World Community Grid

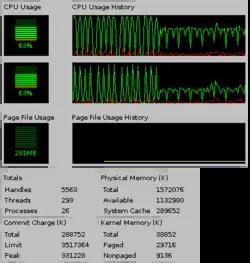
The picture shows particular two CPU usage history (under Hyper-threading) when BOINC client software is processing two tasks on each CPU under Microsoft Windows XP SP2. CPU usage history indicates almost 0% to 100% swing with peak to peak of 3 seconds interval, when view +update speed set to high, at first half recording period. The rest of half period of history is set to update speed normal, and upper CPU usage history indicates slightly more than 60% and lower CPU usage history show 35% approx. in average.

The World Community Grid software increases CPU usage by consuming unused processing time; in the late 1990s and early 2000s, such calculations were meant to reduce "wasted" CPU cycles. With modern CPUs, where dynamic frequency scaling is prevalent, increased usage makes the processor run at higher frequency, increasing power usage and heating counter to power management. Additionally, because of an increasing focus on power performance, or performance per watt, connecting old/inefficient computers to the grid will increase the total/average power required to complete the same calculations.